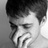
Emotion: sad